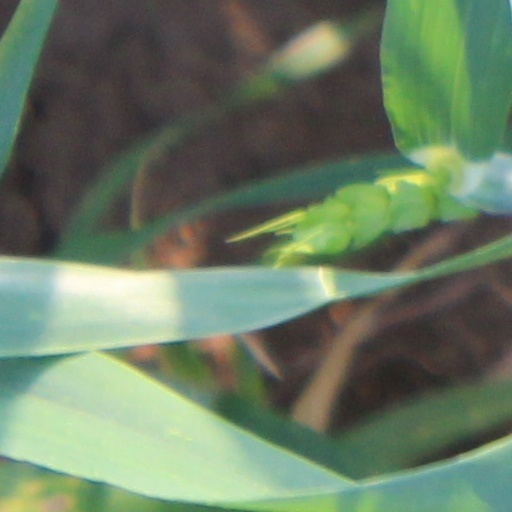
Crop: wheat